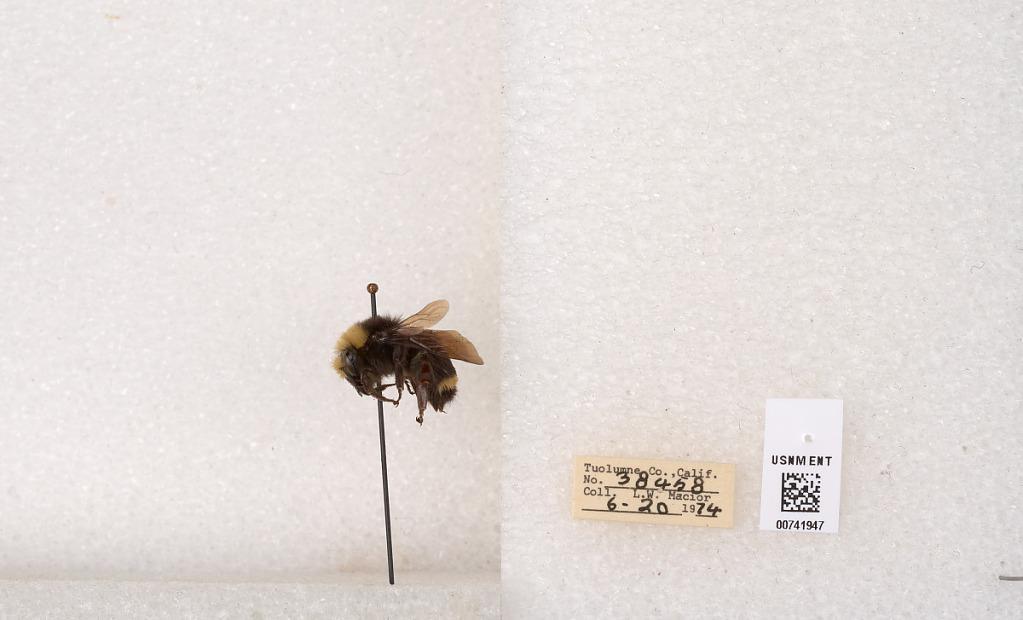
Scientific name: Bombus (Pyrobombus) vosnesenskii Radoszkowski
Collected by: L. Macior
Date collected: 1974-6-20
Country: United States
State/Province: California
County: Tuolumne
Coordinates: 37.9712, -120.228